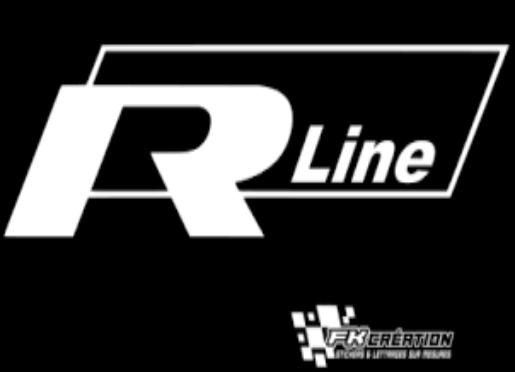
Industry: Transportation